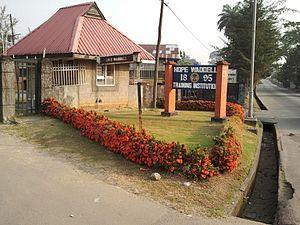
La Hope Waddell Training Institution est un établissement d'enseignement secondaire situé à Calabar, dans l'État de Cross River au Nigeria, fondé par des missionnaires de l'Église presbytérienne unie d'Écosse en 1895. Elle doit son nom au révérend Hope Masterton Waddell.